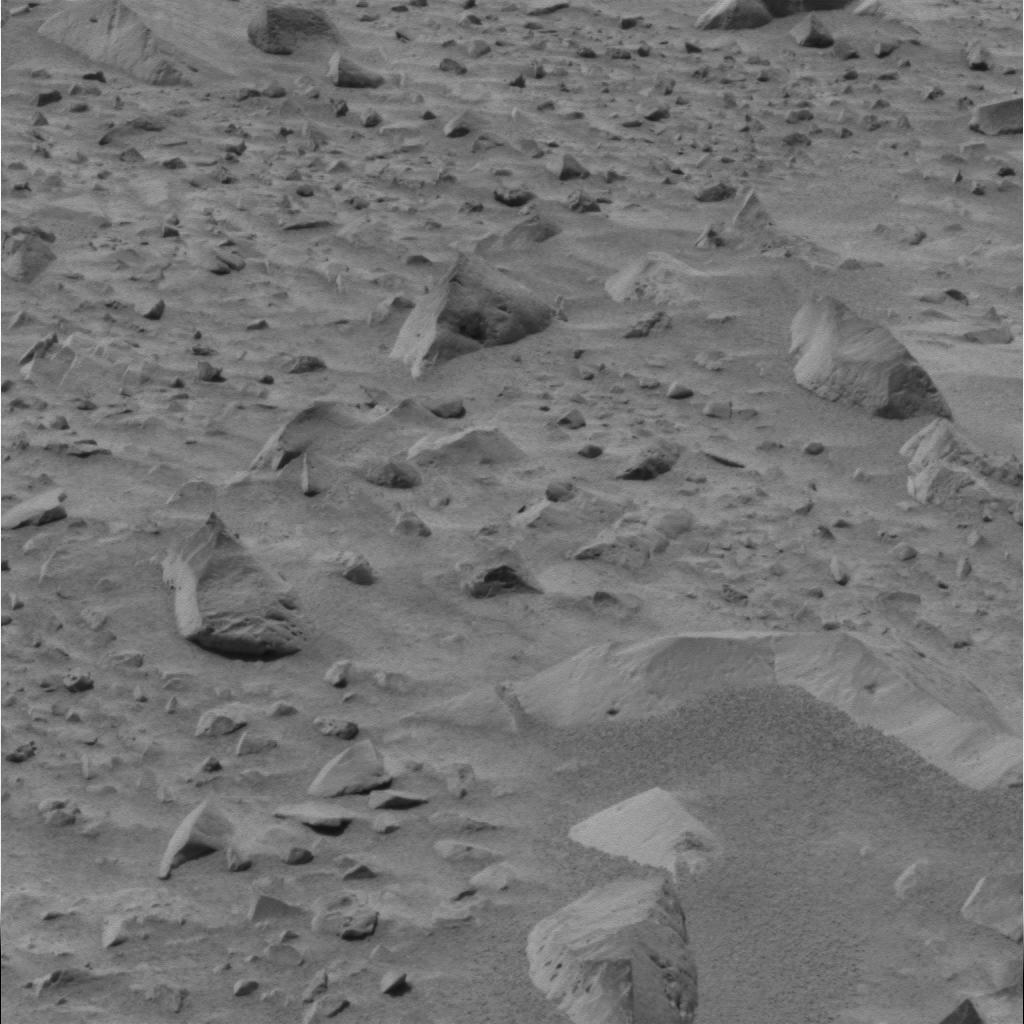
Surface features visible: Rock Outcrops, Float Rocks, Clasts, Soil, Nearby Surface